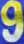
Number: 9